Gaiserwald

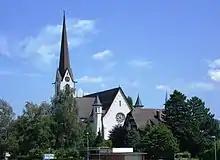
Church of St. Josef

The Catholic parish church of St. Josef is listed as a Swiss heritage site of national significance.